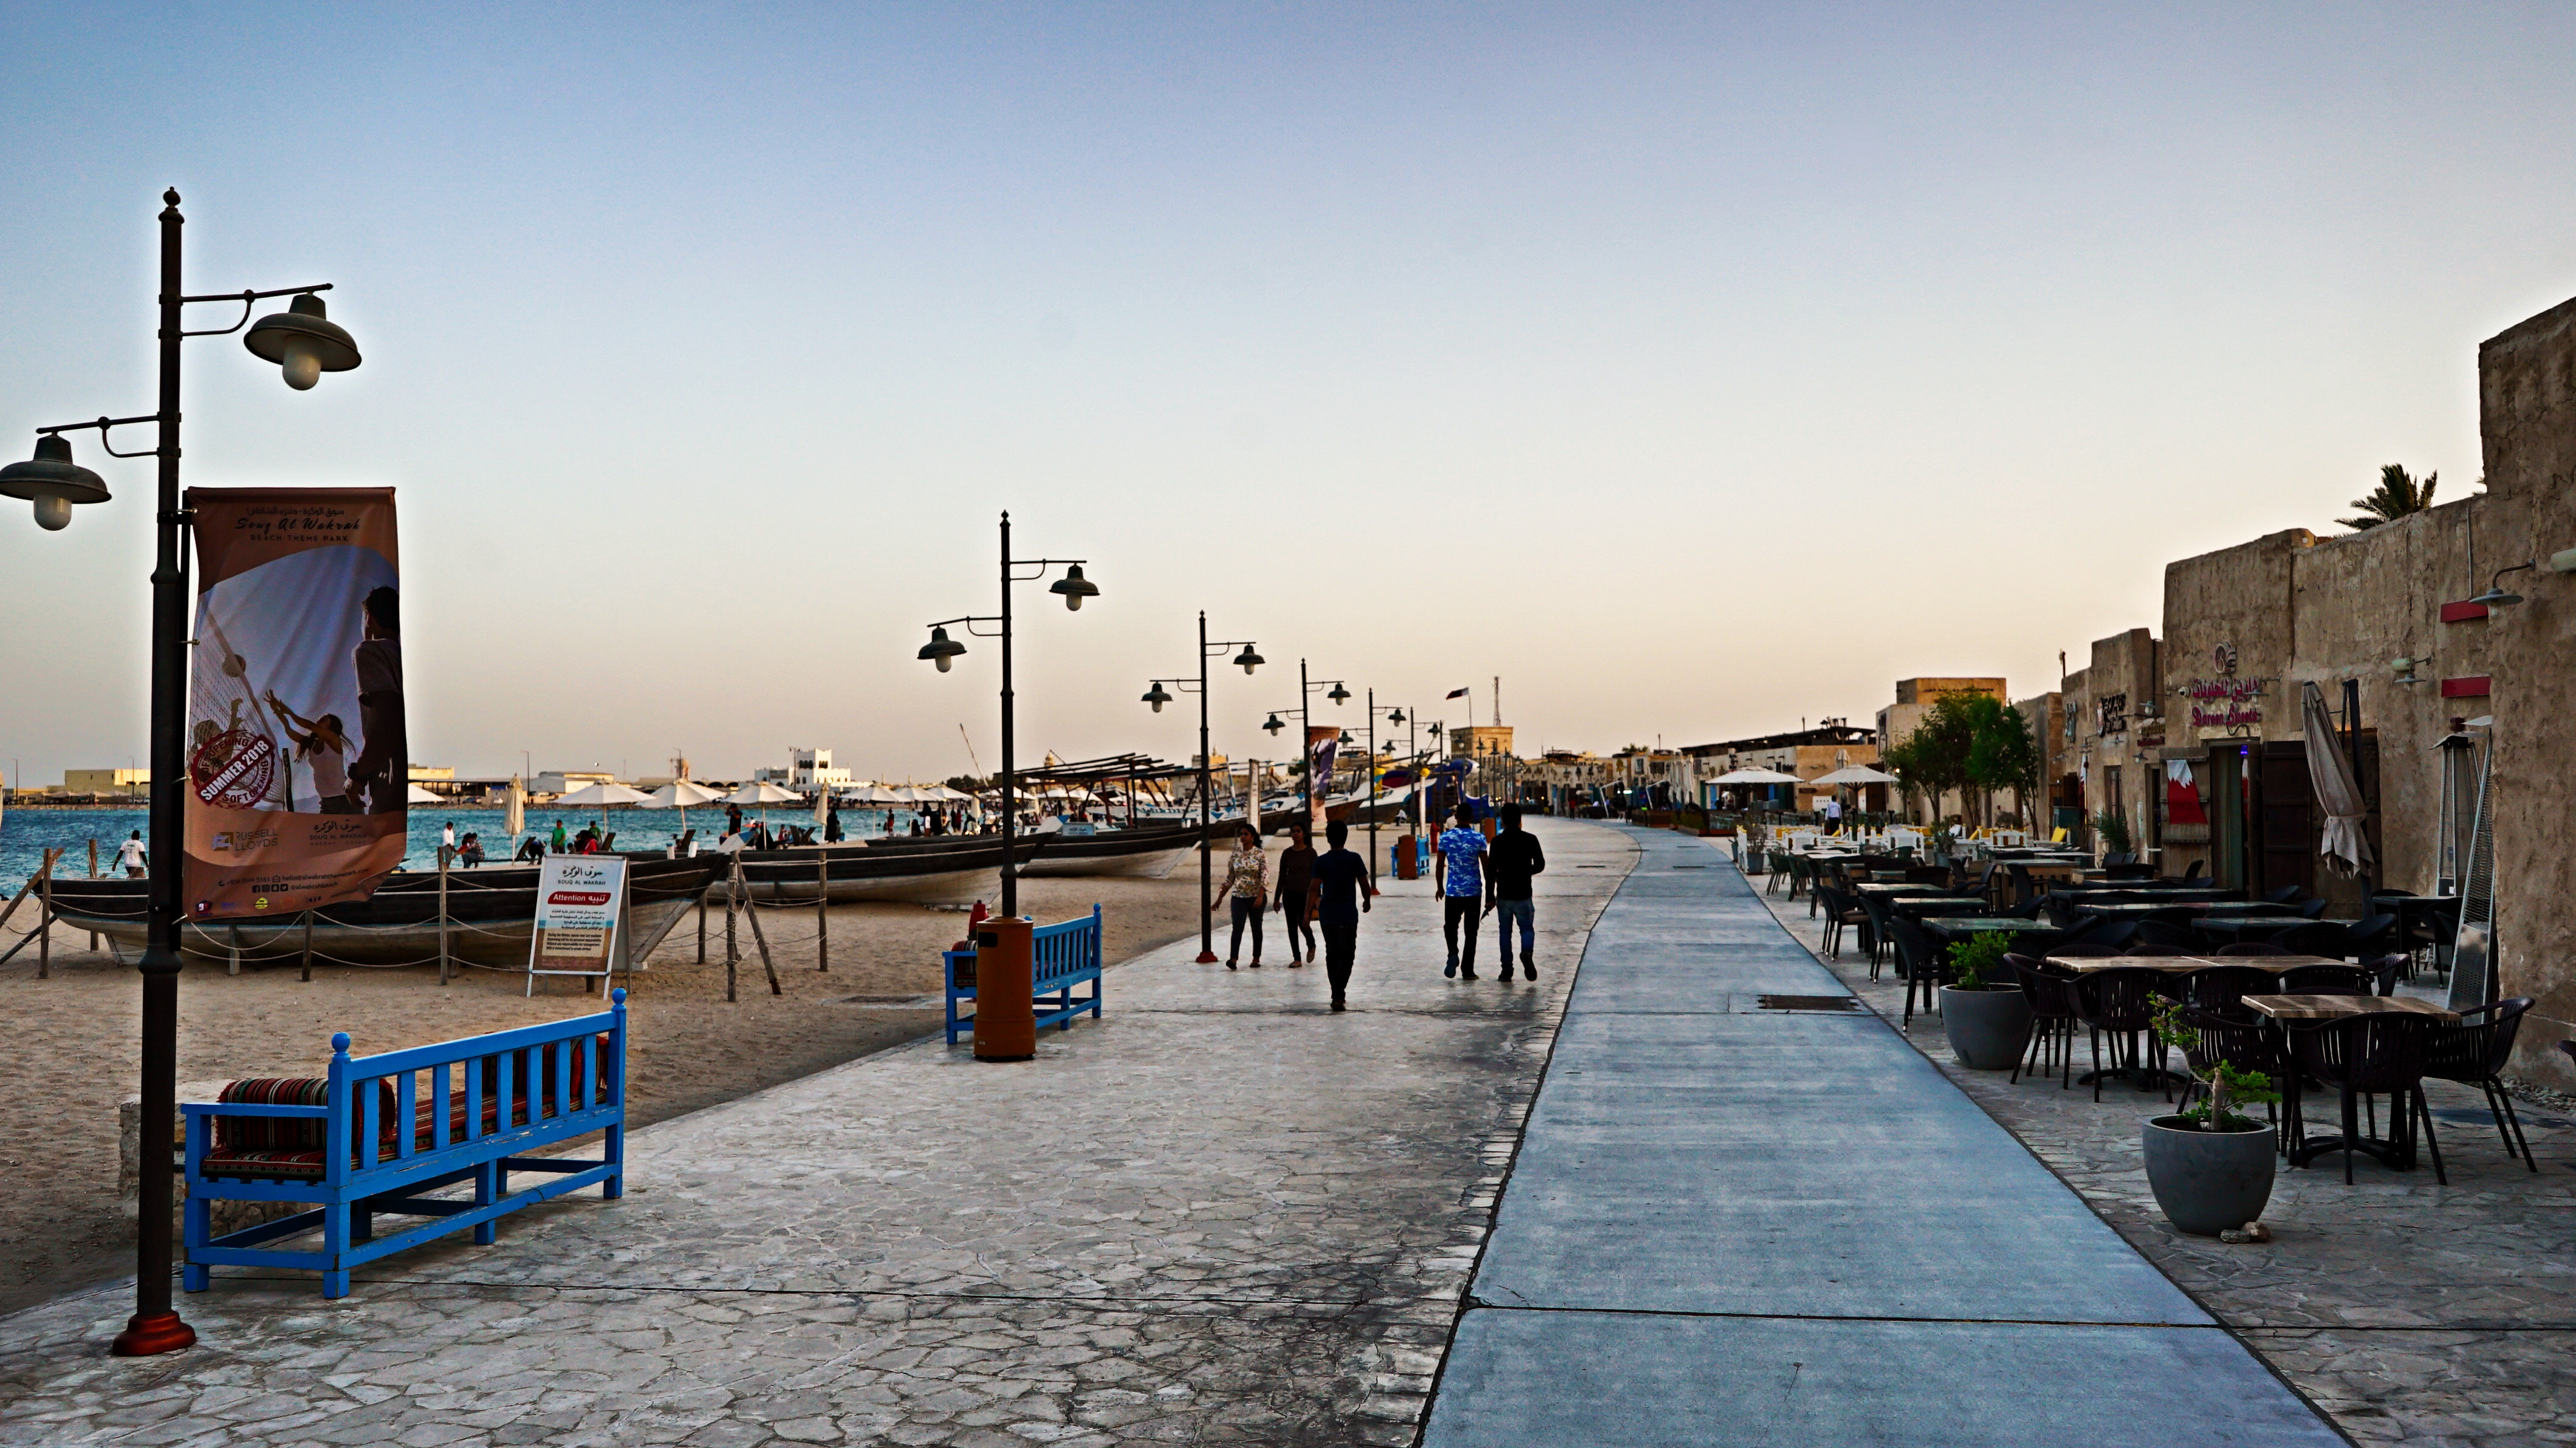
sky, boardwalk, town, walkway, sea, architecture, city, coast, vacation, beach, tourism, pier, ocean, evening, photography, sunlight, street, horizon, cloud, leisure, building, nonbuilding structure, travel, tourist attraction, road, road surface